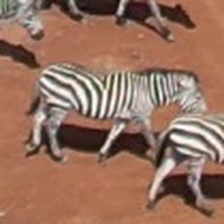
Pose orientation: right